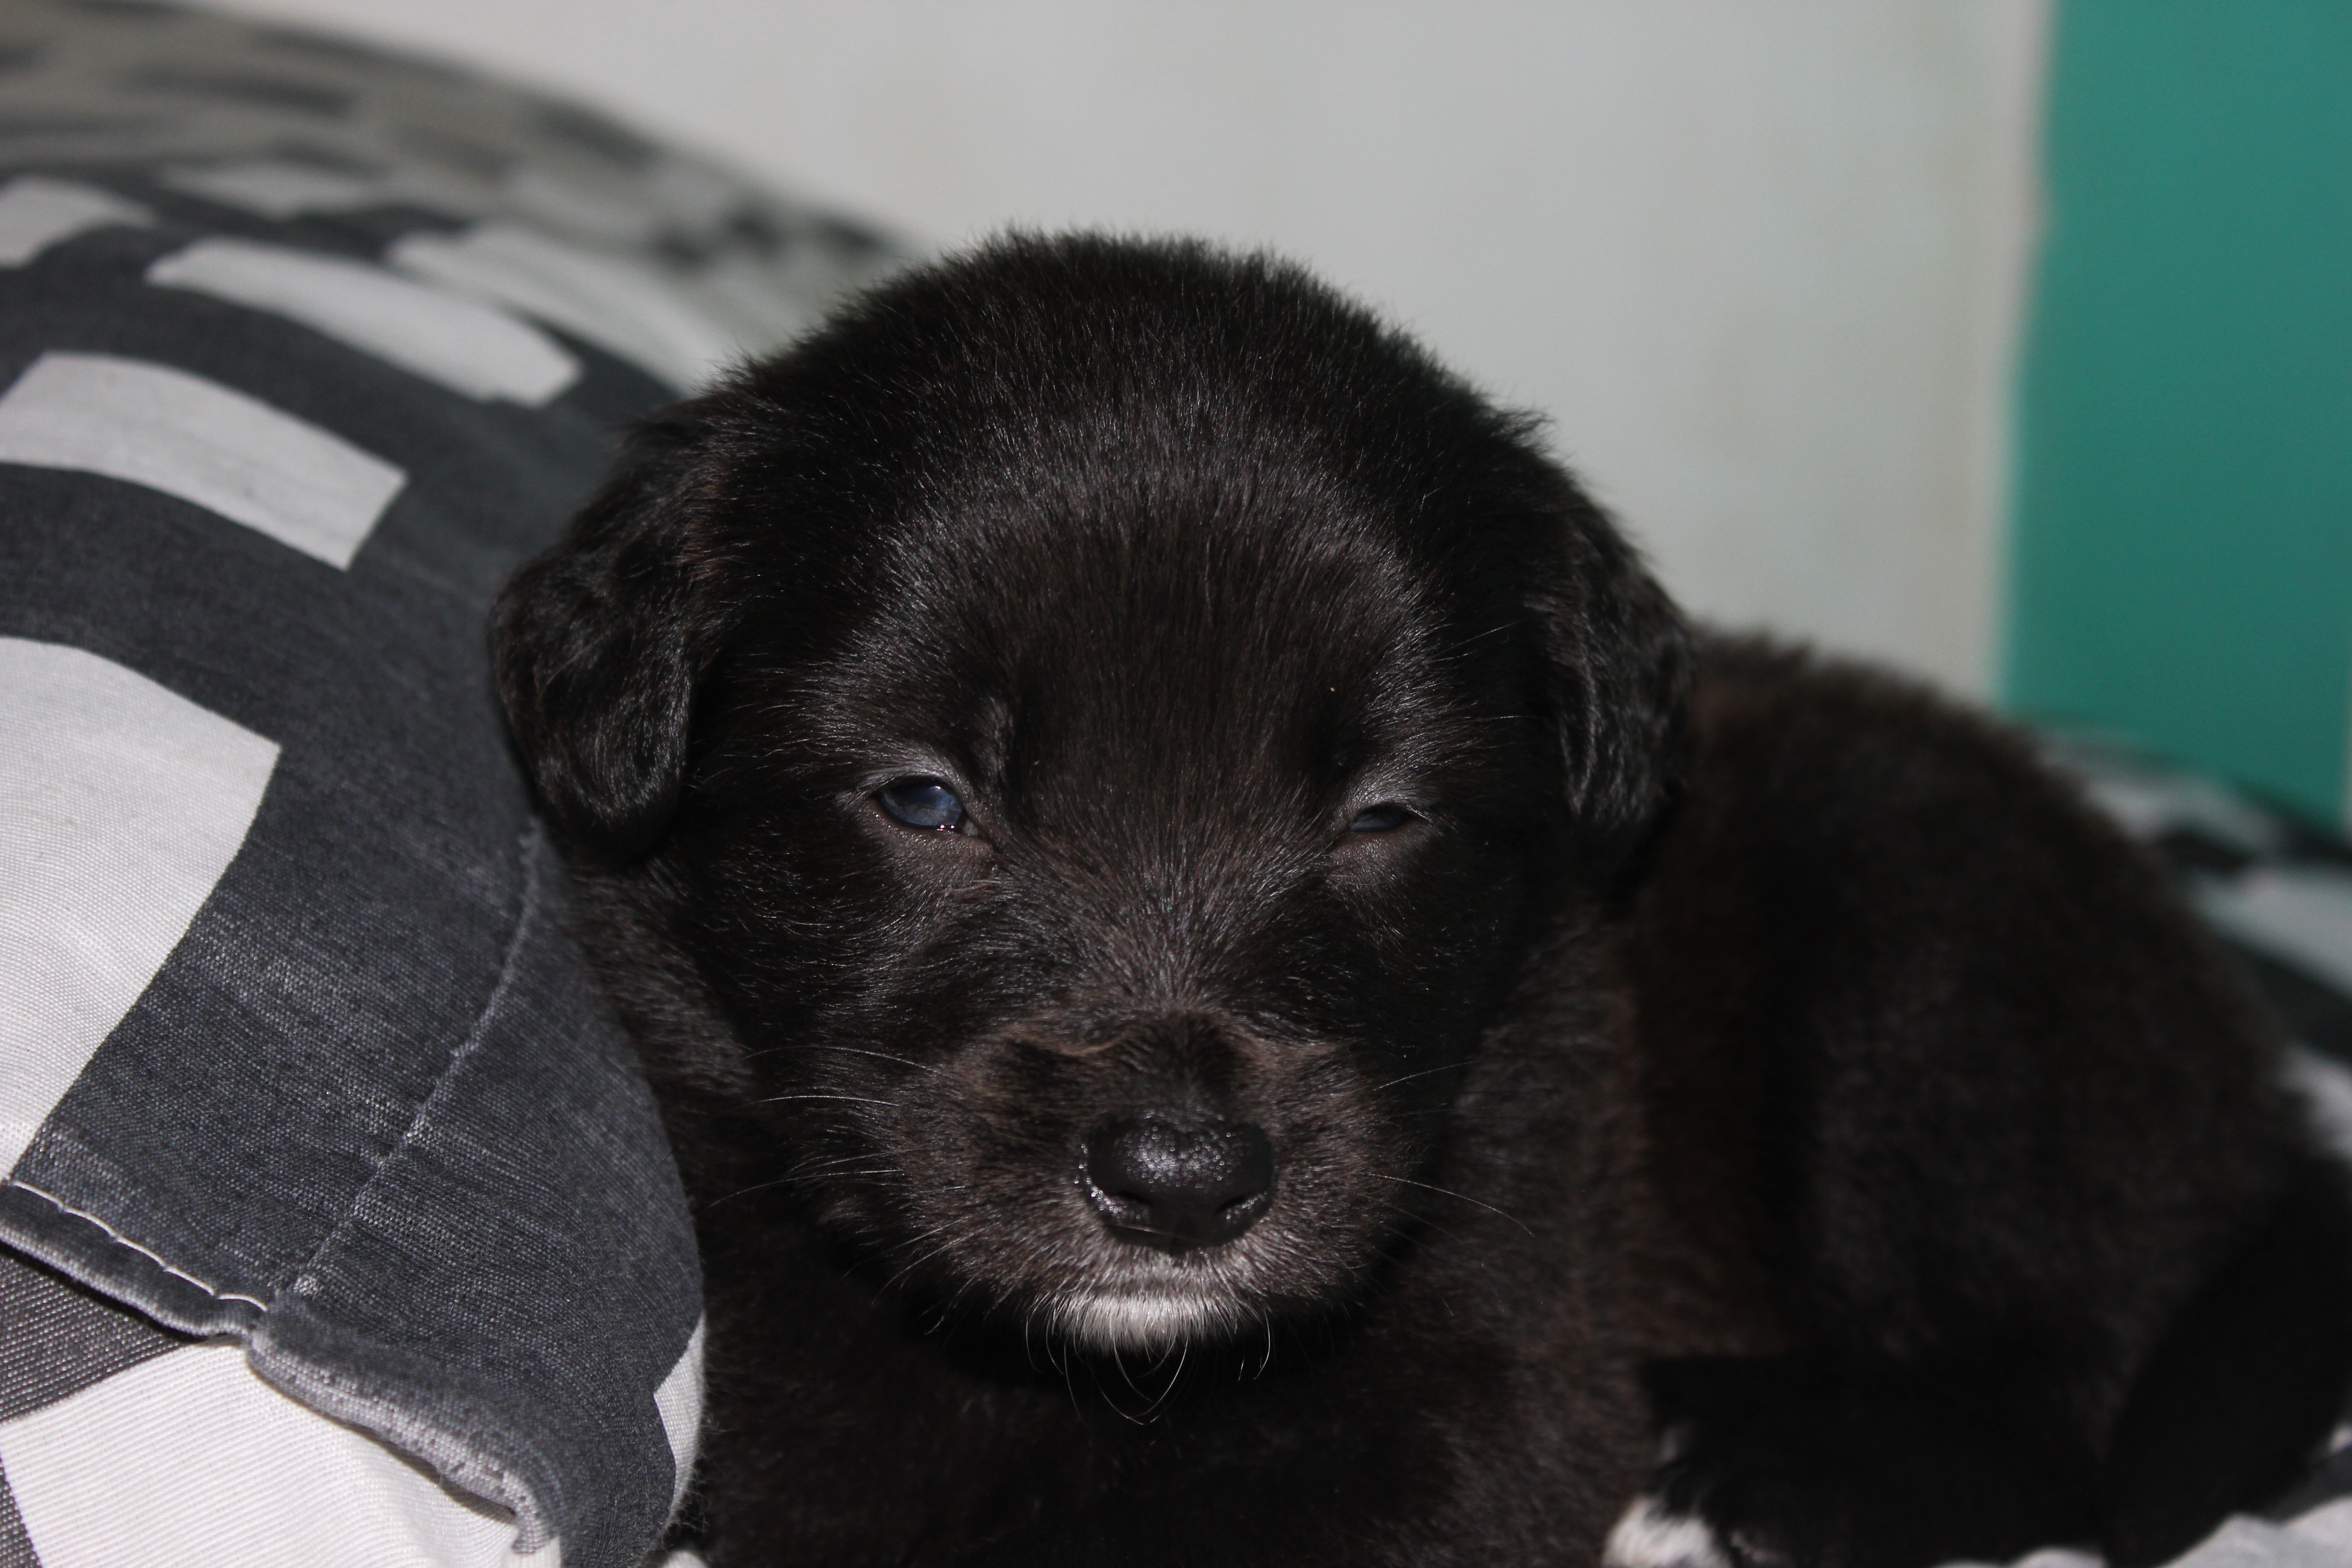
puppy, dog, mammal, black, vertebrate, labrador retriever, beautiful, adorable, dog breed, dog like mammal, dog breed group, dog crossbreeds, blackie